23 Wall Street

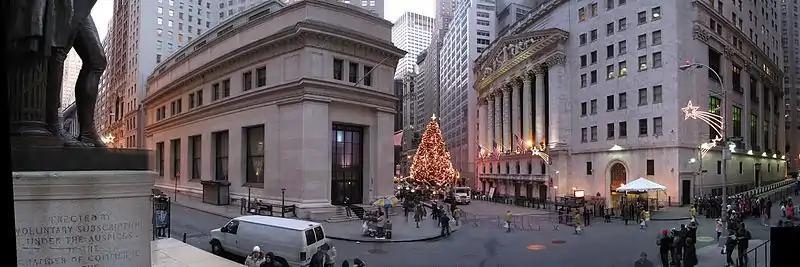
Panoramic view of the site with the "George Washington" statue outside Federal Hall at far left, 23 Wall Street at center left, and the New York Stock Exchange Building at right

Trowbridge & Livingston designed 23 Wall Street in the neoclassical style. Marc Eidlitz was the building's main construction contractor. Many other engineers and contractors were involved in the building's construction, including elevator supplier A. B. See, vault contractor Carnegie Steel Company, and vault engineer Frederick S. Holmes. 23 Wall Street was the headquarters of J.P. Morgan & Co., the "House of Morgan", and was nicknamed "The Corner". J. P. Morgan Jr., the head of the bank when the building was being planned, dictated many aspects of its design. Unlike skyscrapers in the surrounding area, 23 Wall Street was built with only four above-ground stories. The building originally contained up to five mezzanine levels, leading "Architecture and Building" magazine to characterize it as a nine-story building.